Seattle University

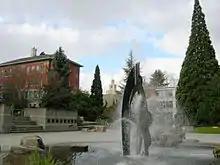
Centennial Fountain with Garrand Hall (School of Nursing), Administration Building, Piggot Hall (Albers School of Business)

Campion Hall (often referred to as Camp) is primarily for first-year and some sophomore students. It is the tallest building on campus at 12 stories tall and the largest dormitory on campus housing around 650 residents. It has a ballroom on the first floor which hosts many types of events such as the annual Lūau. The basement has a school-run convenience store called The Cave, often open late, and used to be home to KXSU before the completion of the Sinegal Center. The top floor of Campion Hall is split in half with a dormitory on the northern wing of the building with the study rooms and computer lab overlooking downtown Seattle on the southern wing. It is also adjacent to Seattle U's Japanese Garden.